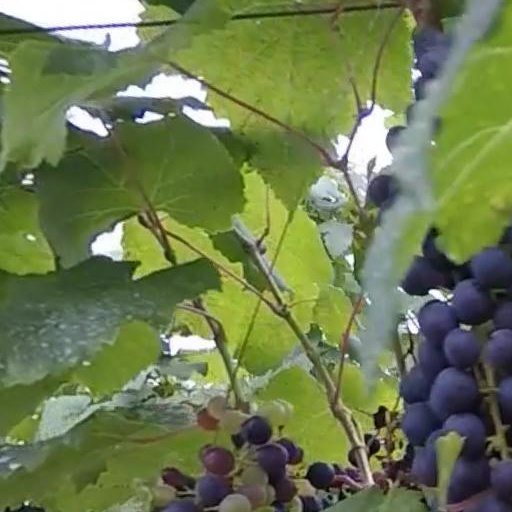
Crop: grape